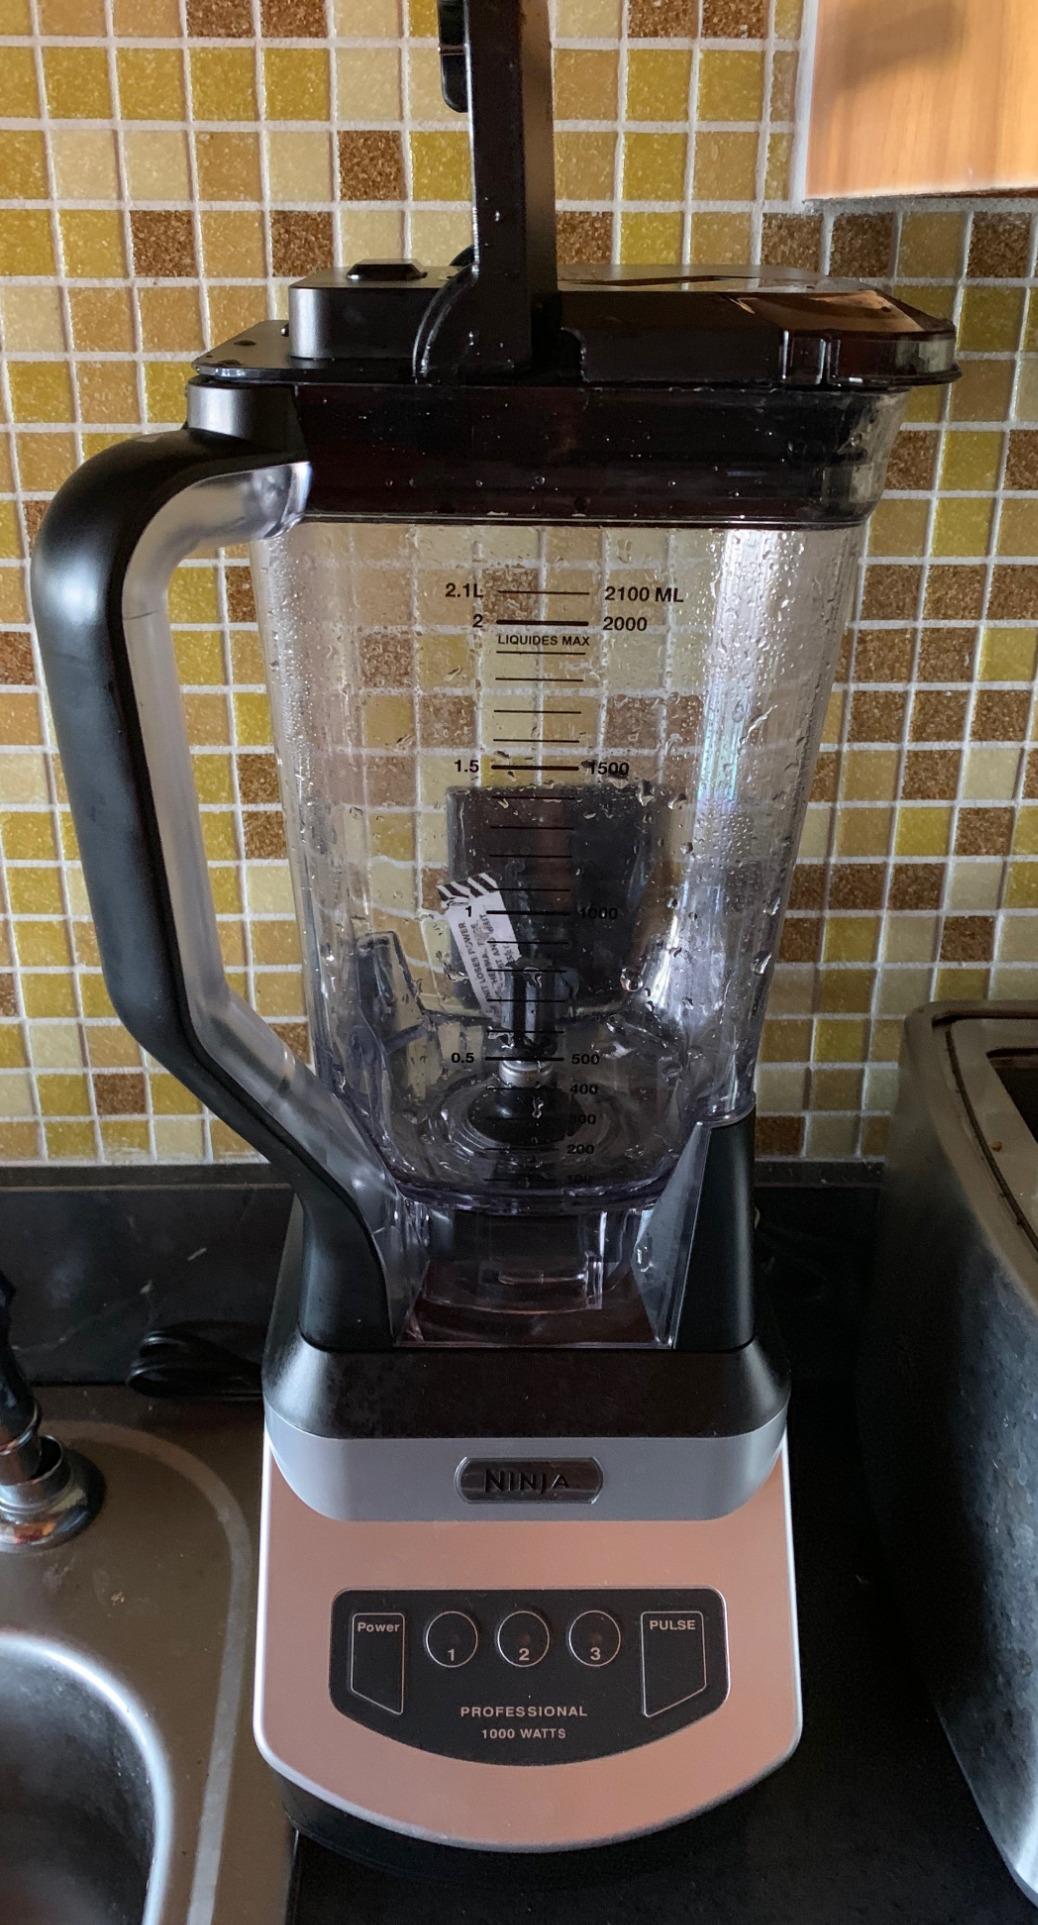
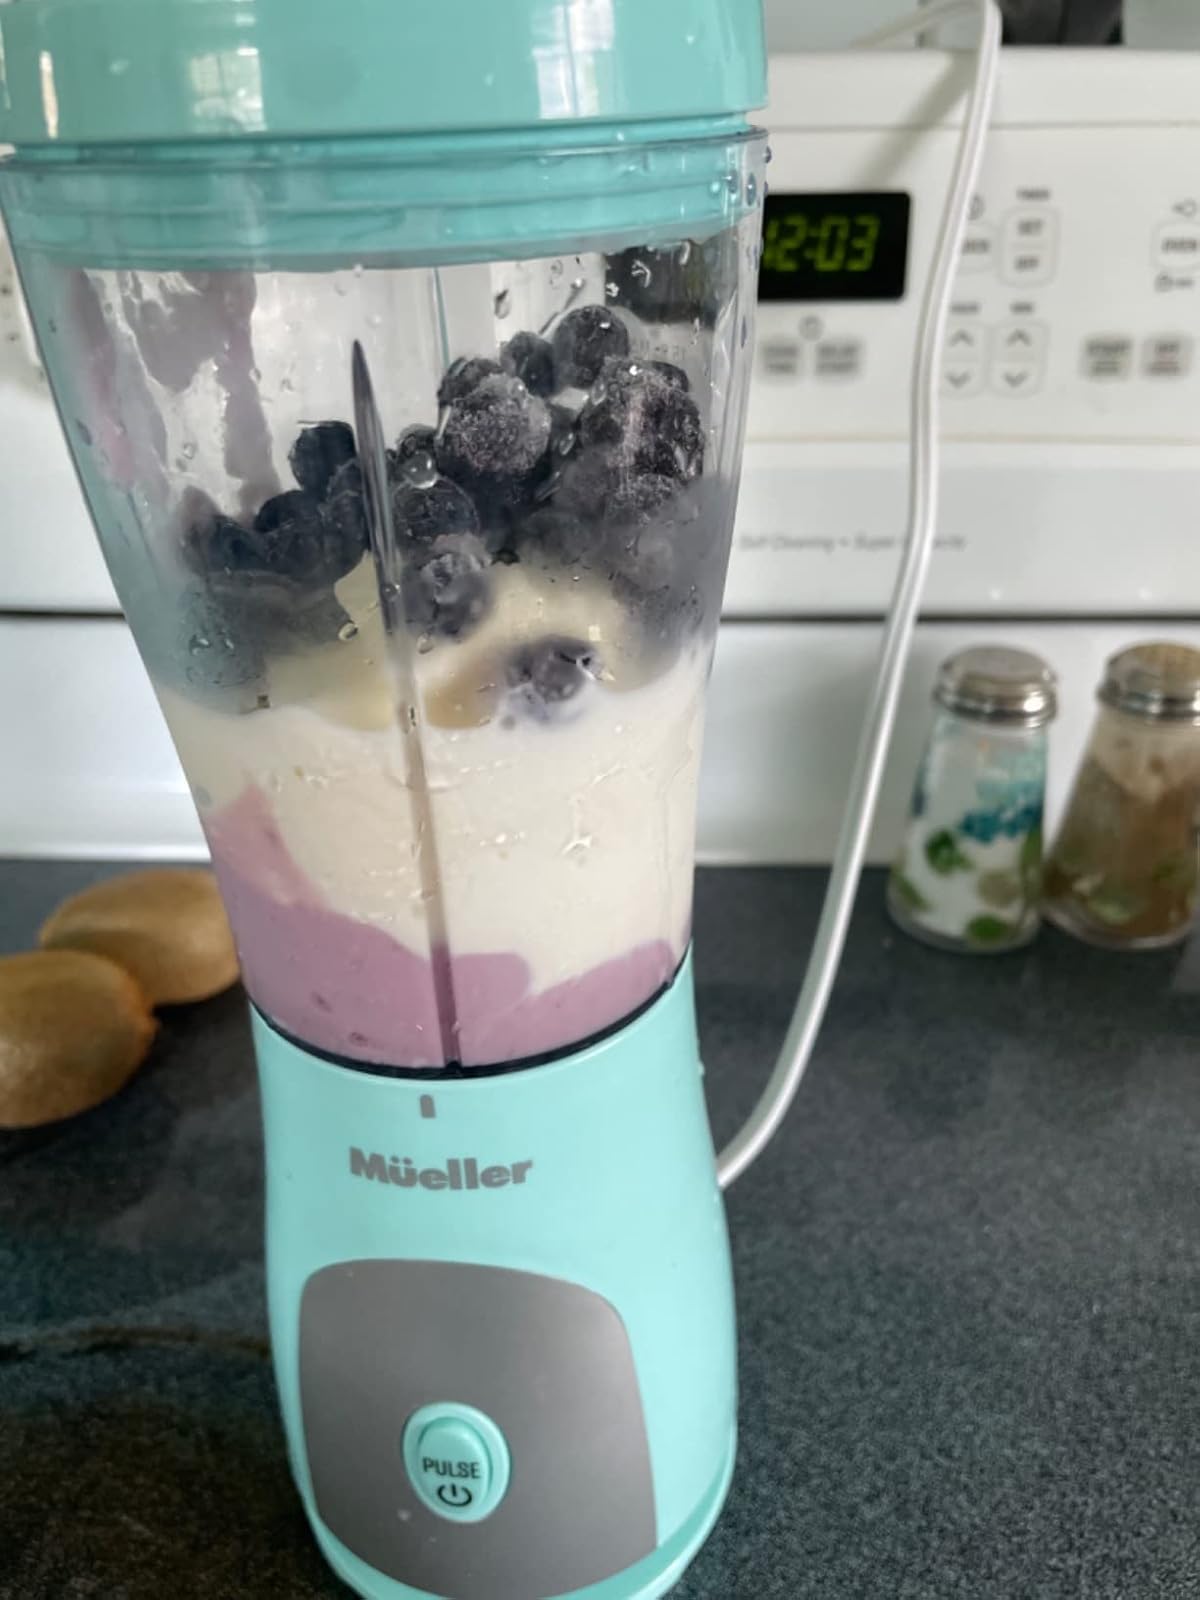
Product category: items_blender
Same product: no